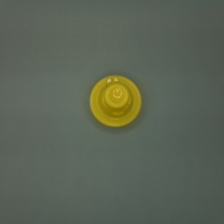
Color: yellow/gold
Cap type: flip-top cap